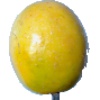
Label: Maracuja 1